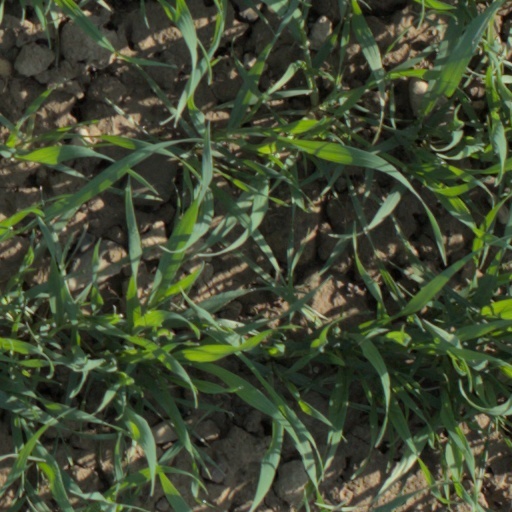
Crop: wheat